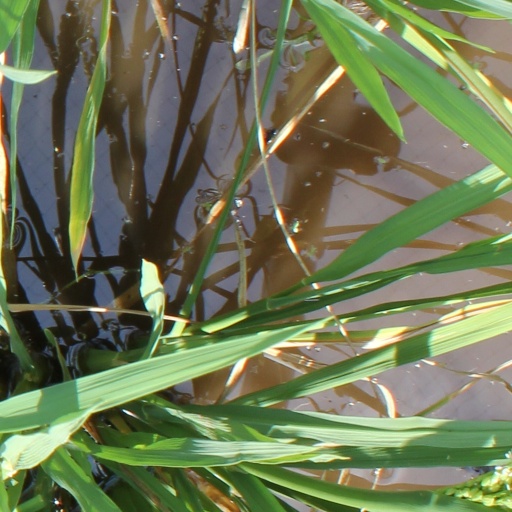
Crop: rice